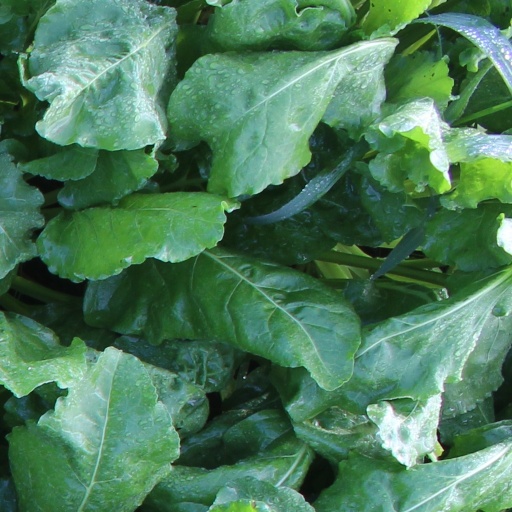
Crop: sugar beet